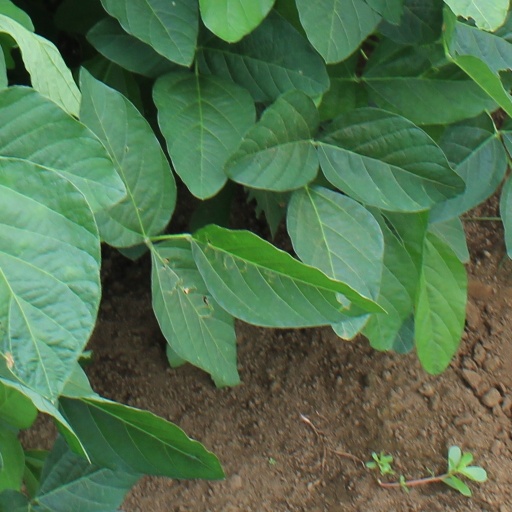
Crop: soybean